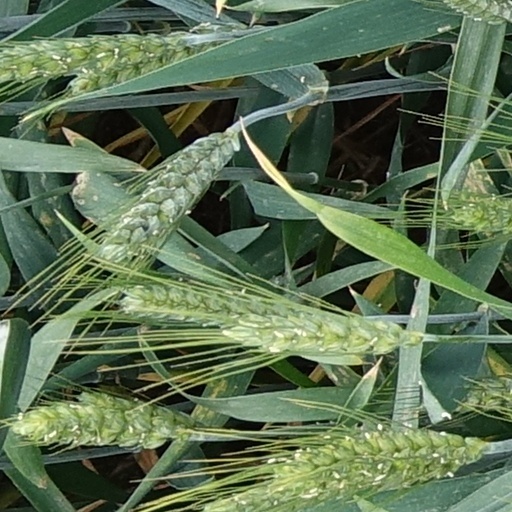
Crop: wheat